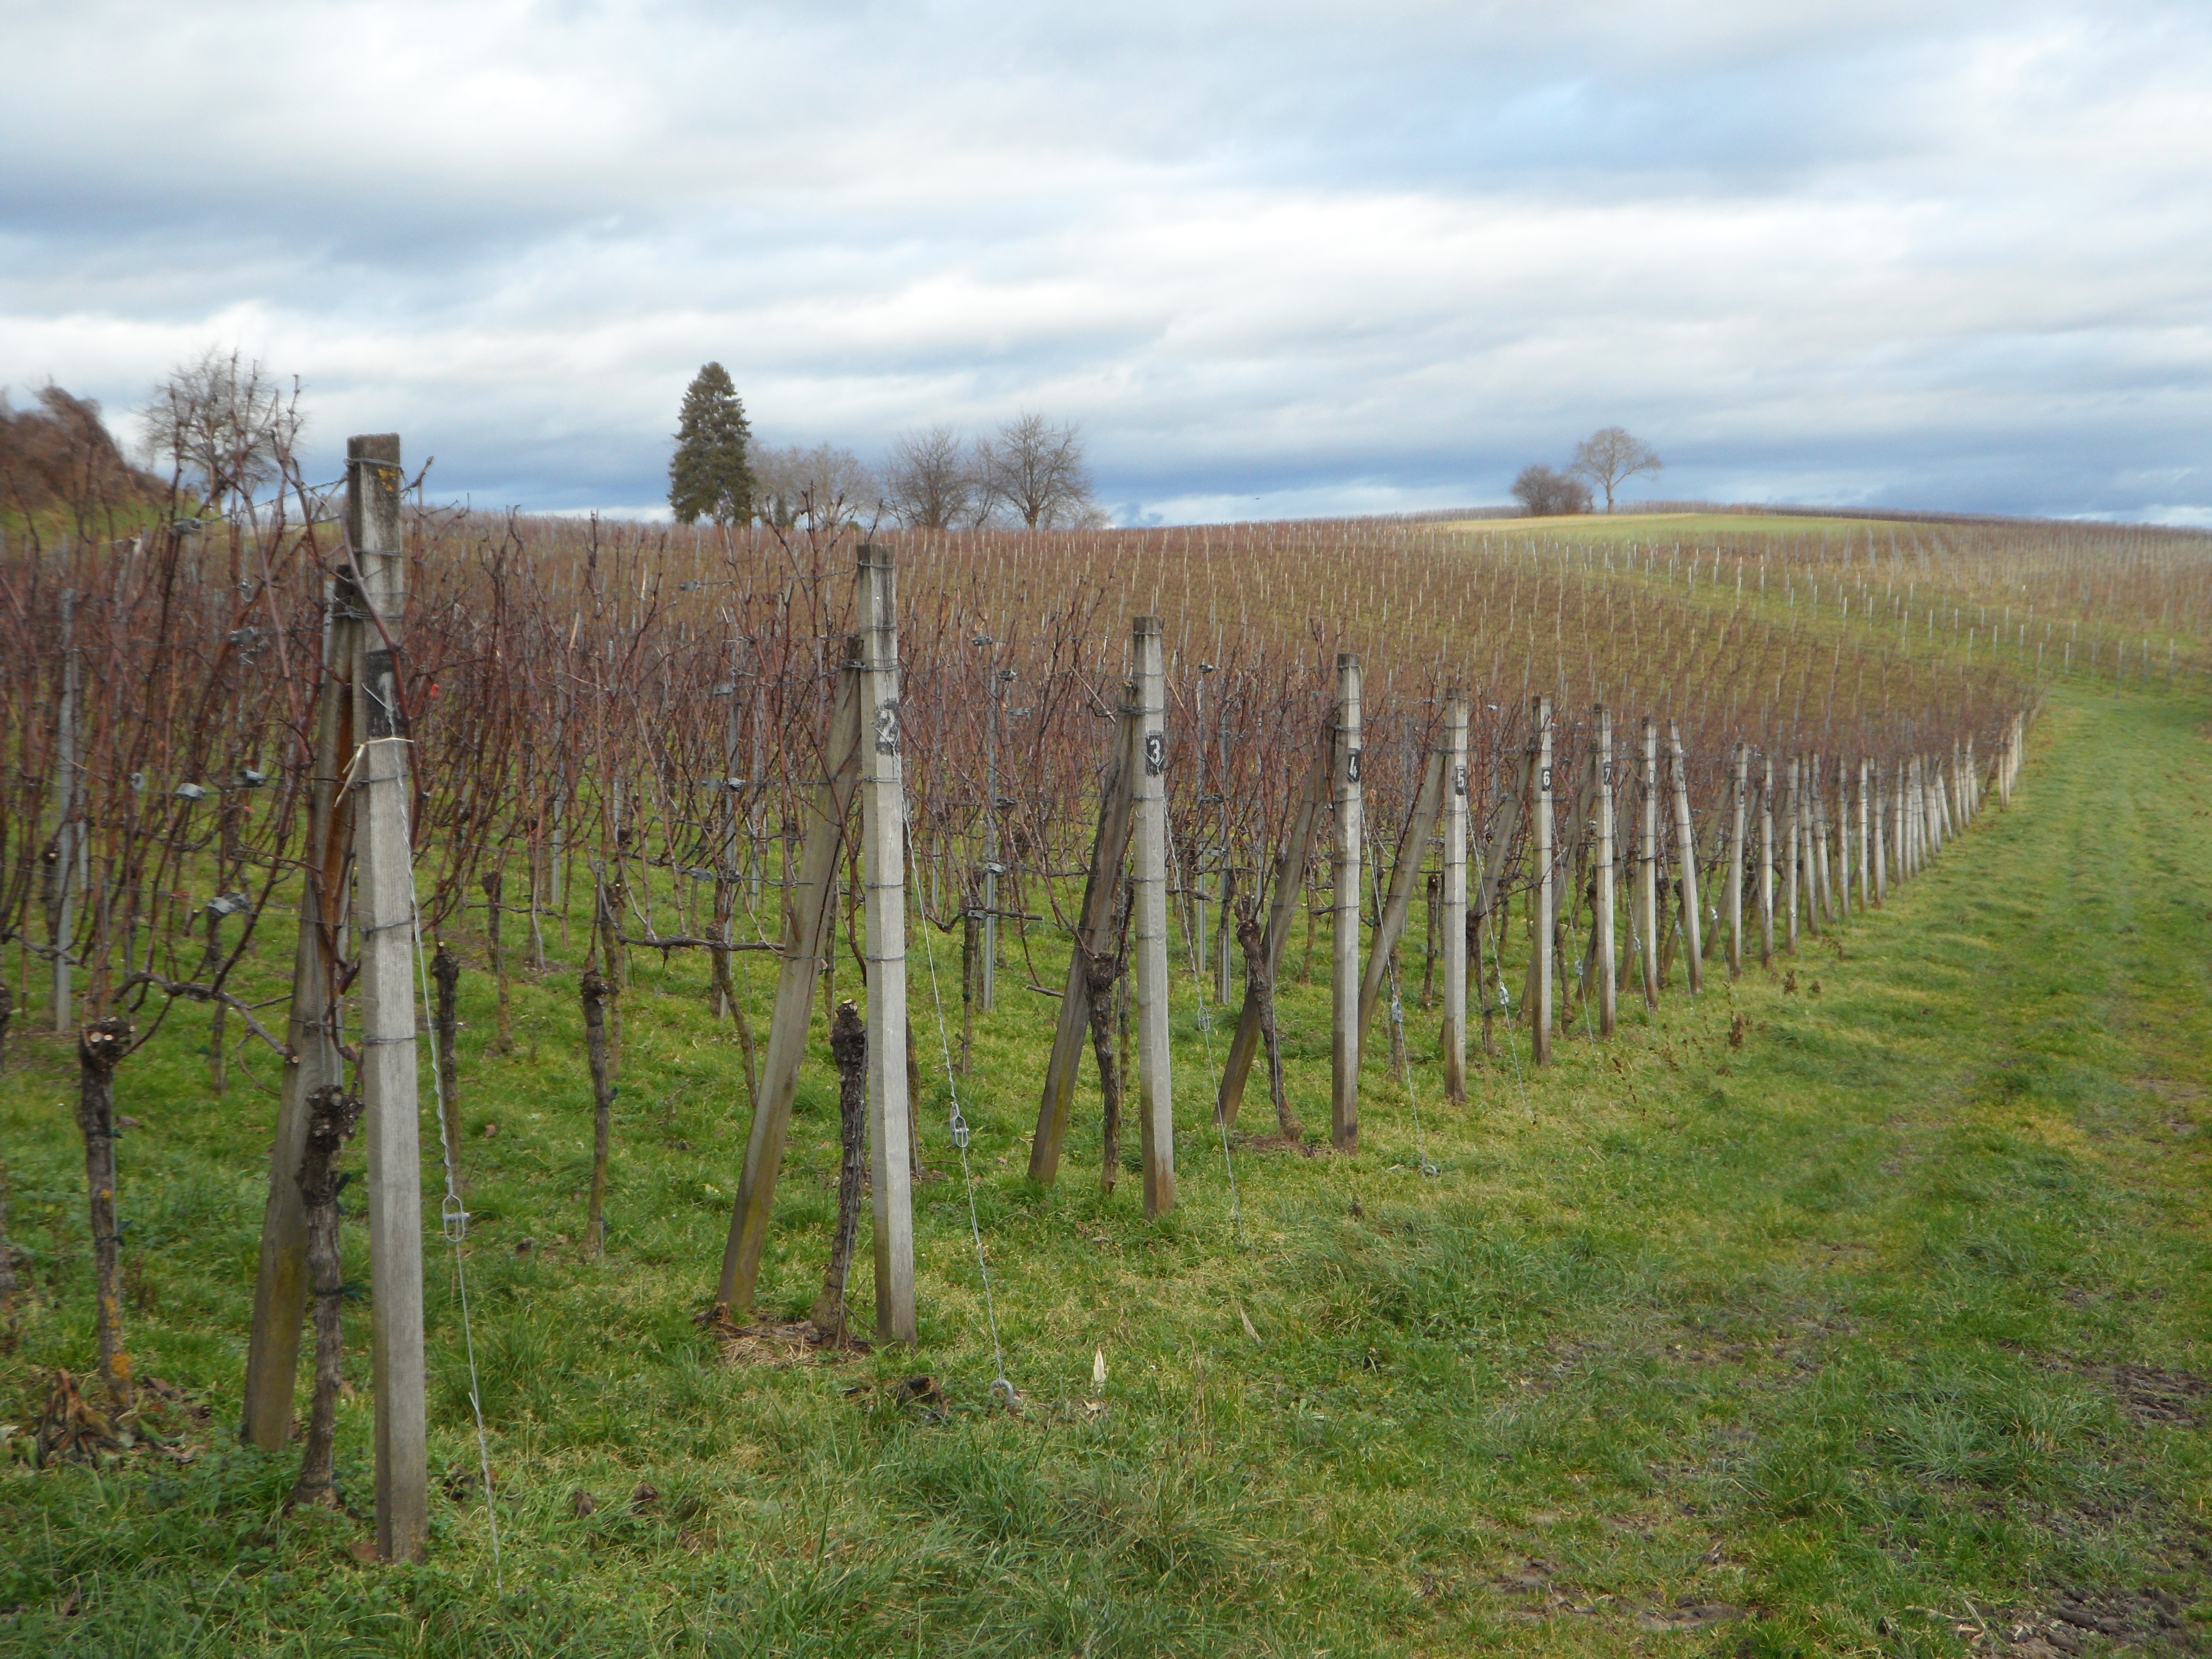
landscape, tree, grass, winter, fence, plant, vine, vineyard, wine, field, prairie, pasture, soil, agriculture, cultivation, vines, shrub, plantation, series, ecosystem, hilly, winegrowing, rebstock, numbered, vines stock, winemaker, wine growing area, wine region, grass family, outdoor structure, home fencing, land lot